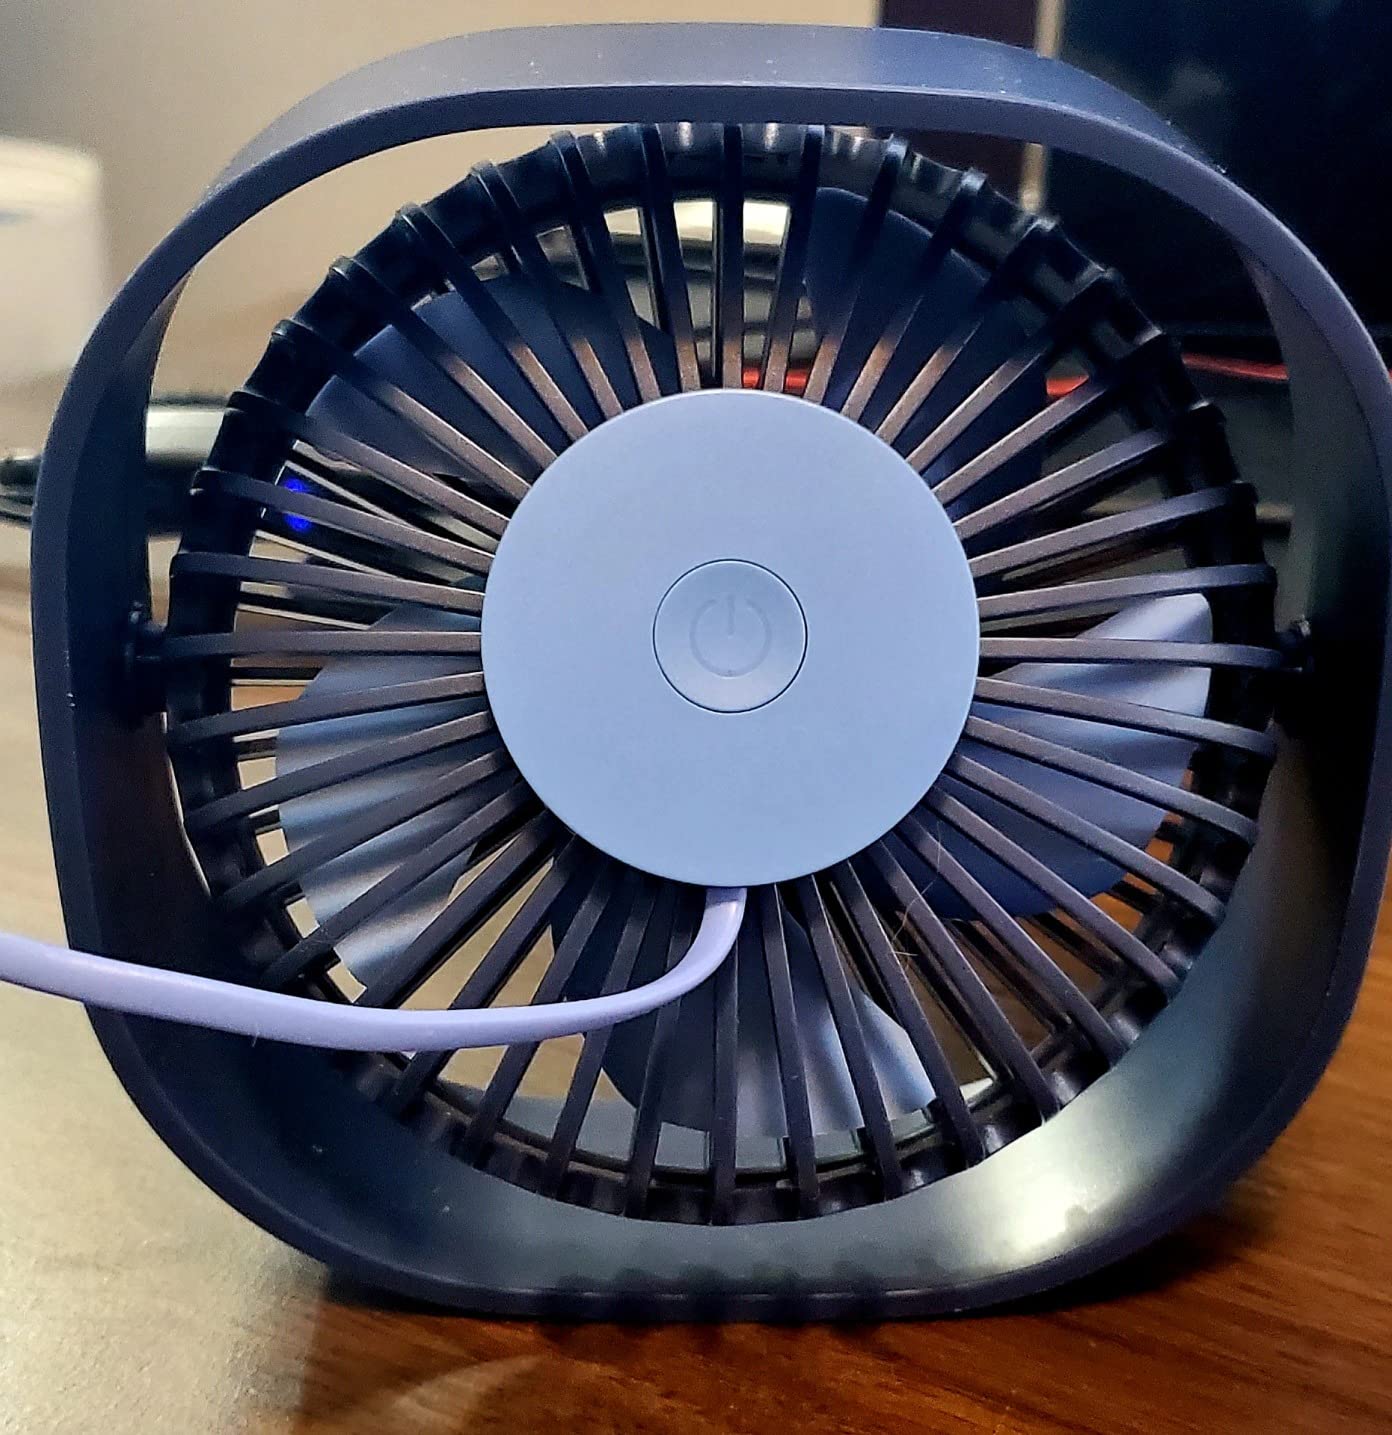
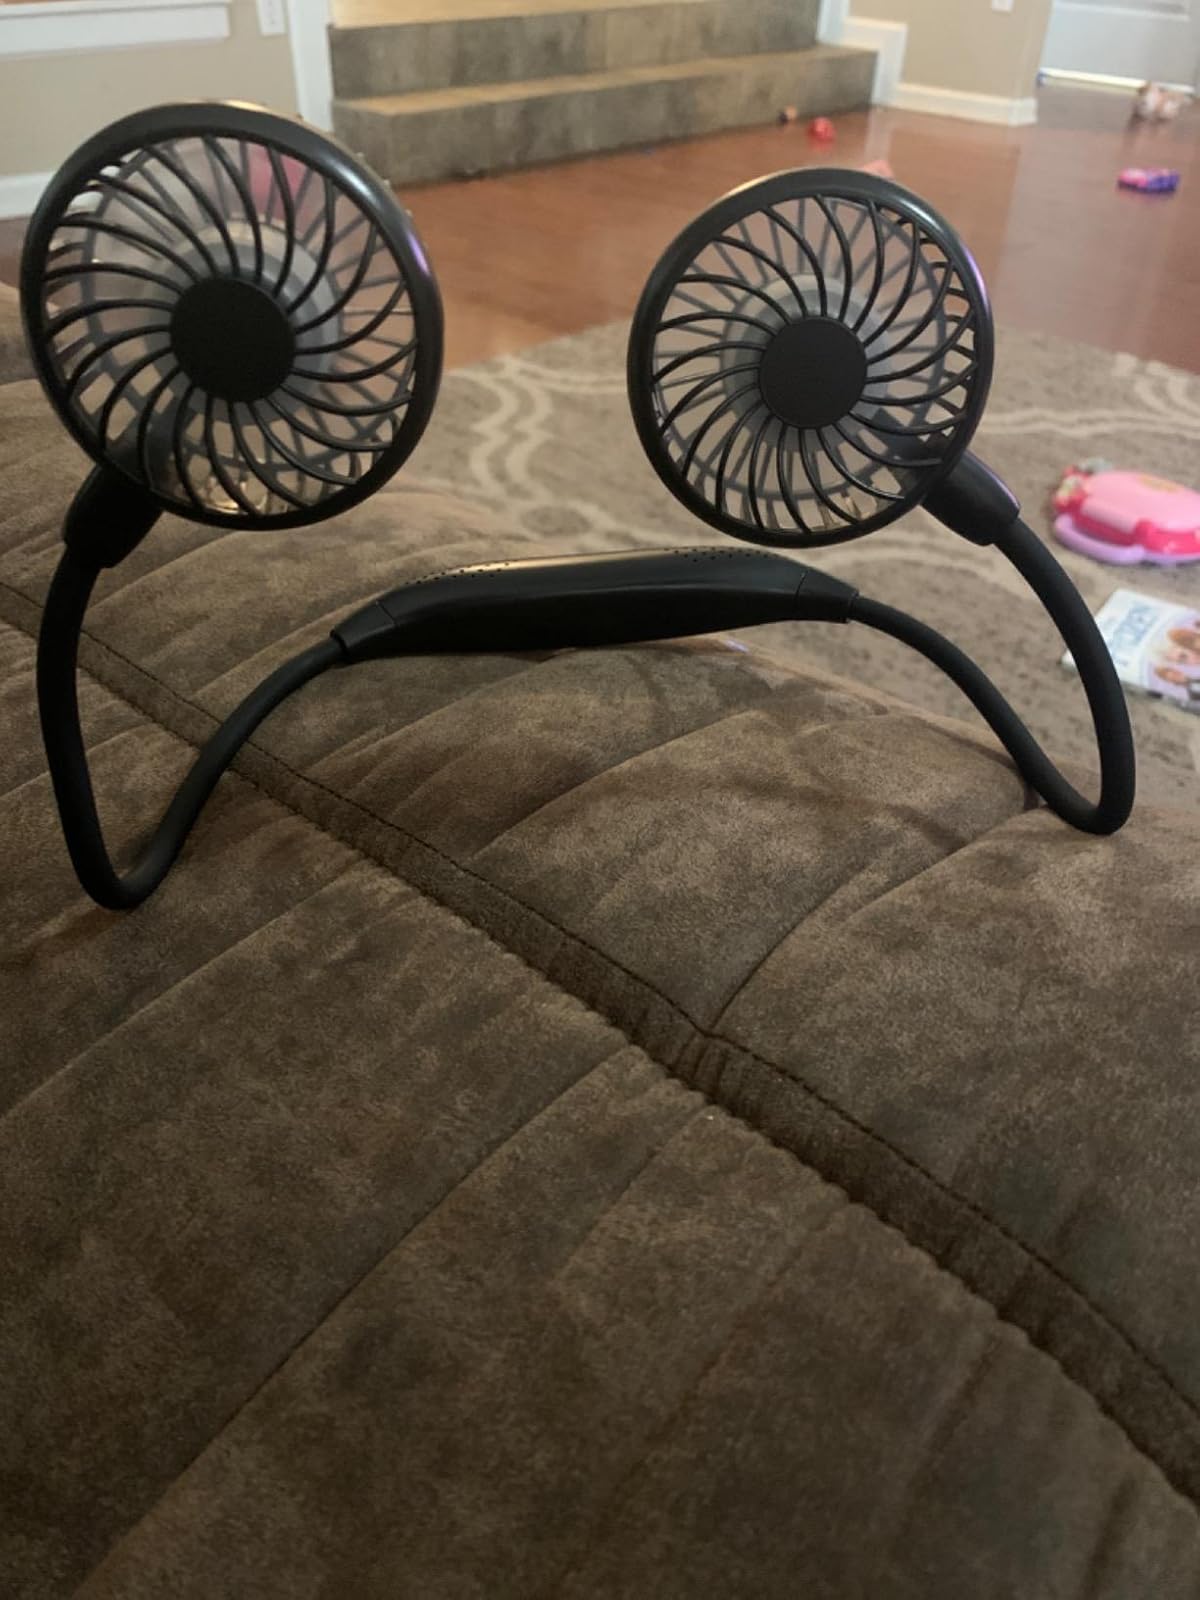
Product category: fan
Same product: no